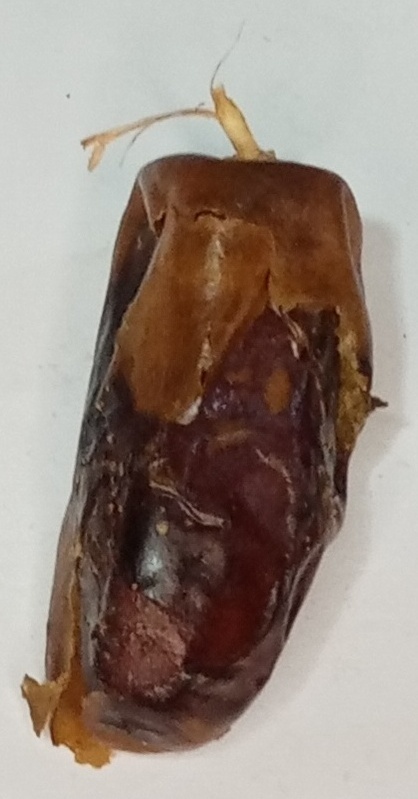
Variety: gajar
Size: large
Grade: grade-3